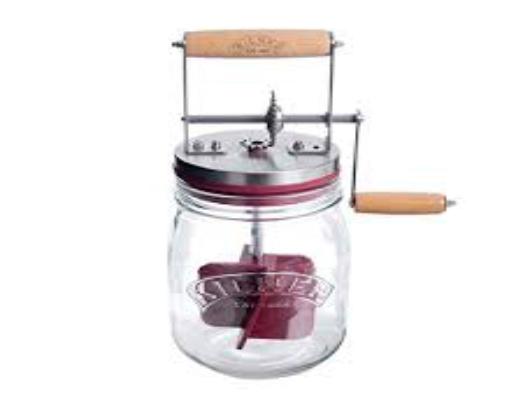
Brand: kilner
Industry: Necessities